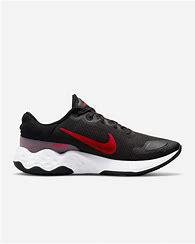
Brand: Nike
Model: Renew Ride 3